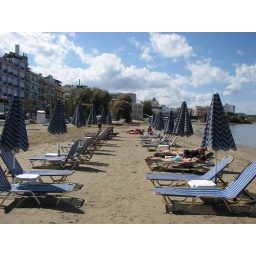
Free beach chairs = best deal in Crete.